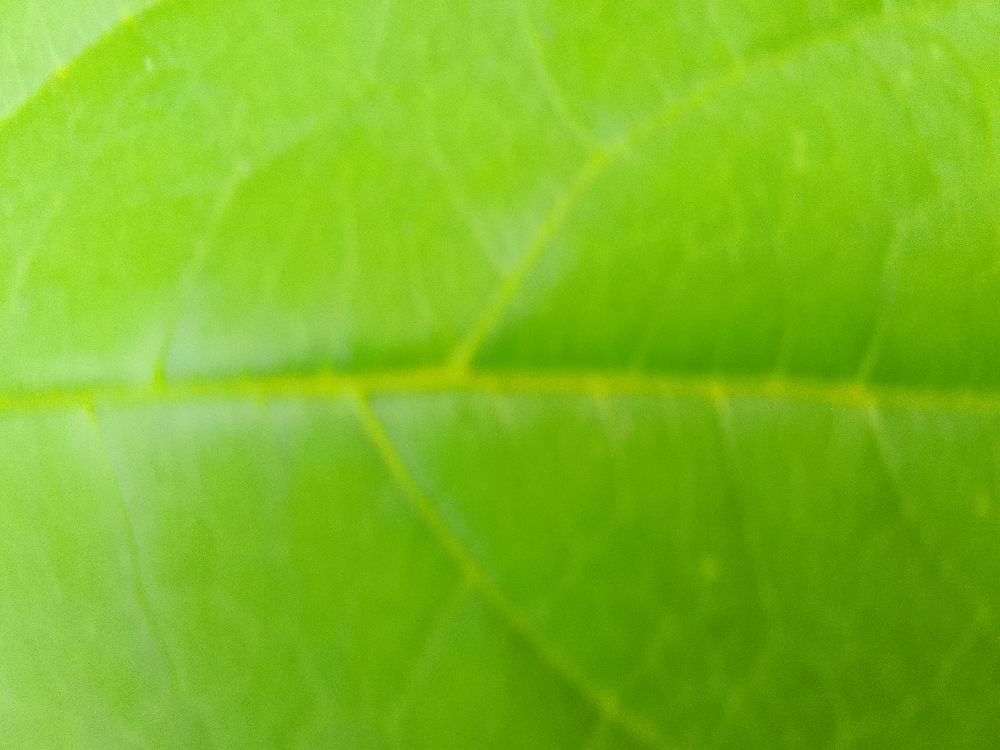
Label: healthy